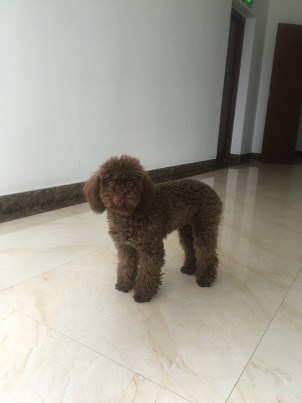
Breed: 7449-n000128-teddy